1999 Greek Football Cup final

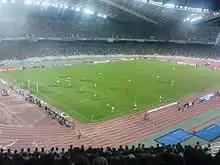
Athens Olympic Stadium.

This was the thirteenth Greek Cup final held at the Athens Olympic Stadium, after the 1983, 1984, 1985, 1986, 1987, 1988, 1989, 1990, 1993, 1994, 1995 and 1996 finals.